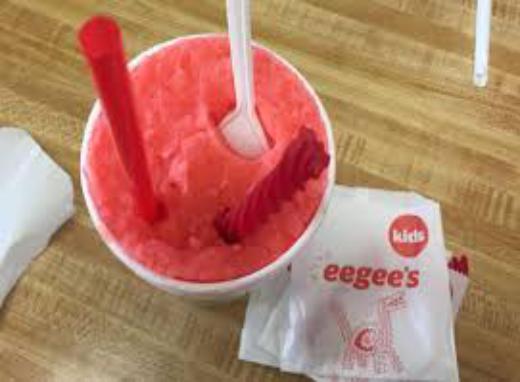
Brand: Eegee's
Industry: Food